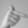
ASL letter: T